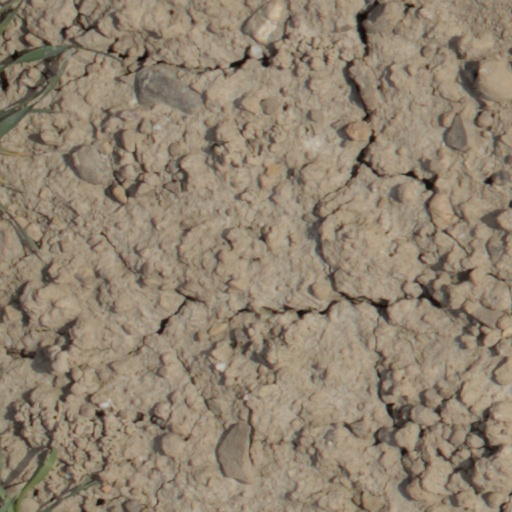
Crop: wheat